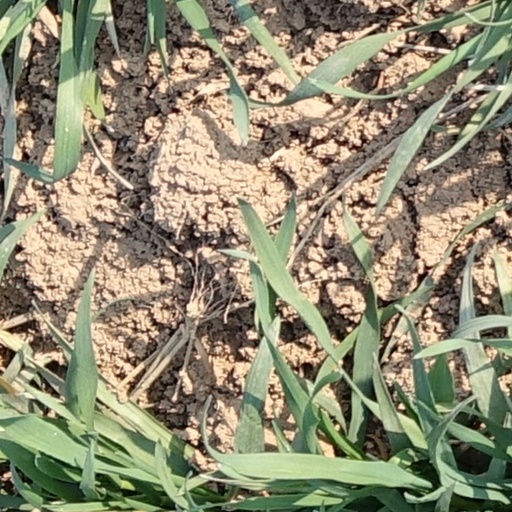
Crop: wheat